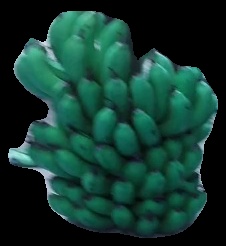
Variety: pachbale
Grade: grade2